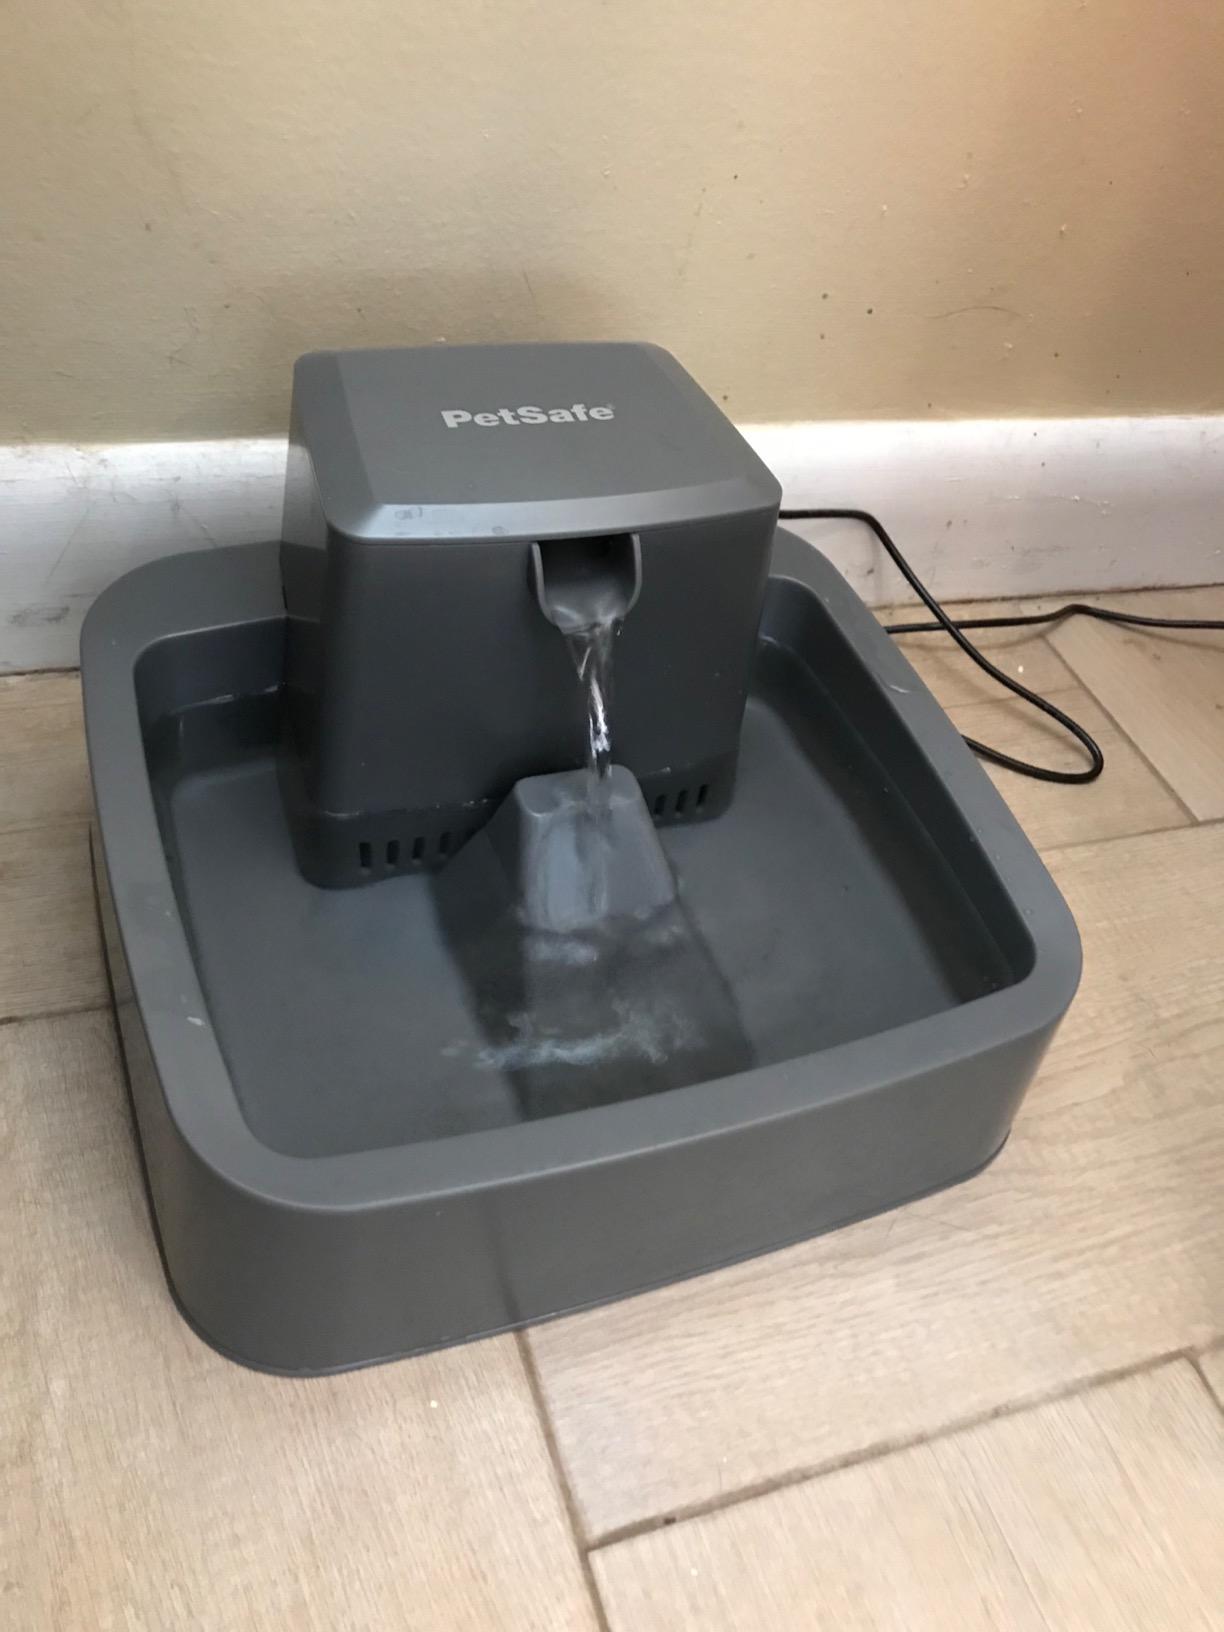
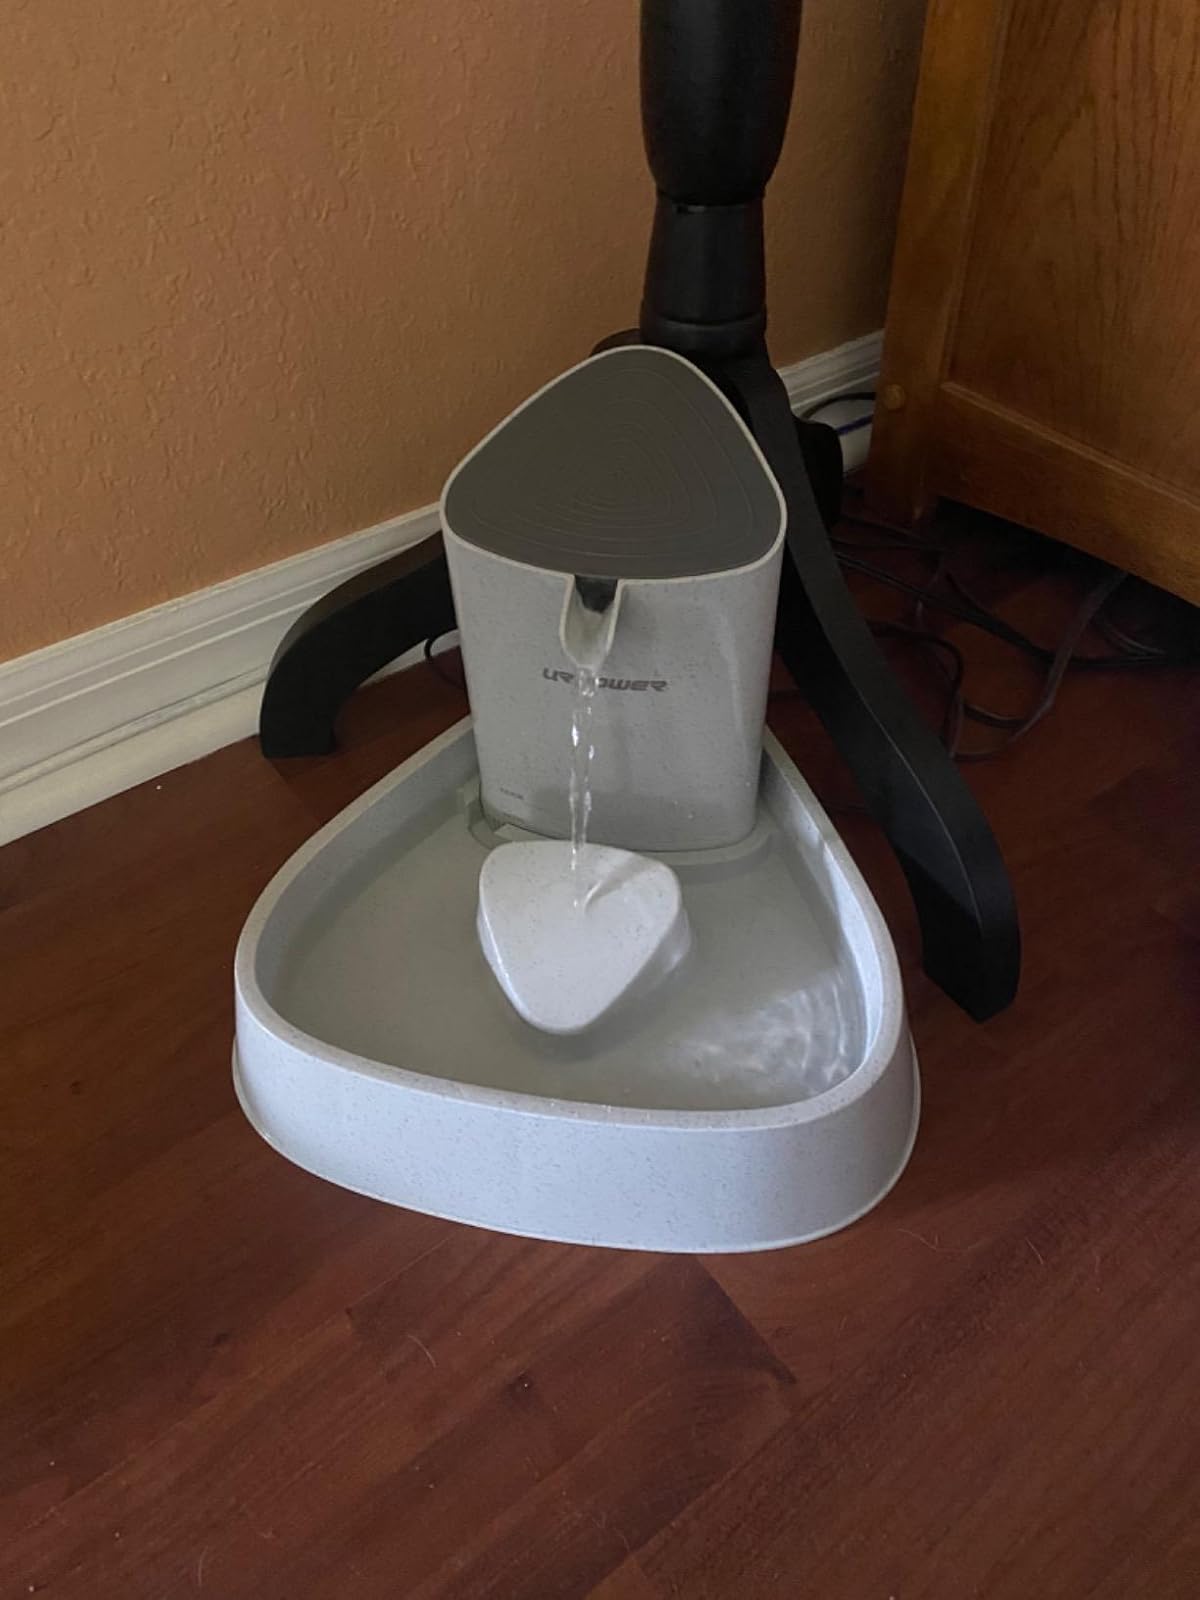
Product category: items_bowl
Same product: no